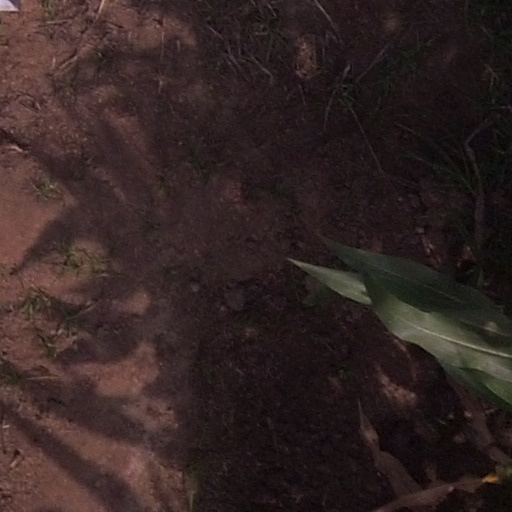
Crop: maize; corn